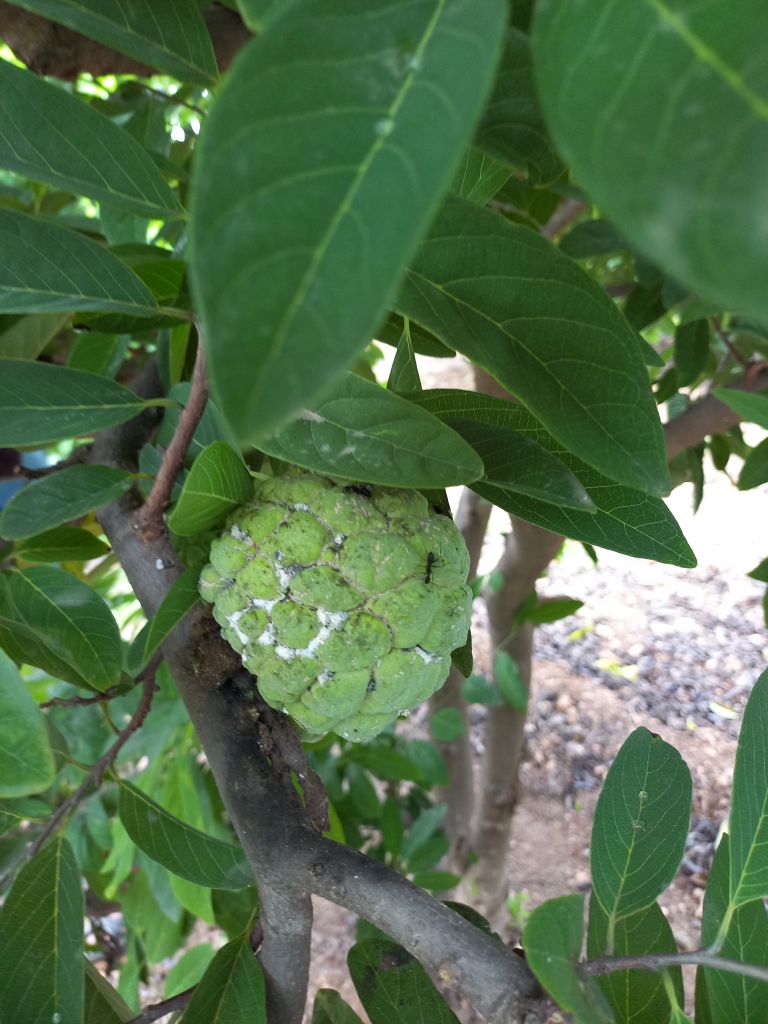
Disease label: Mealy Bug